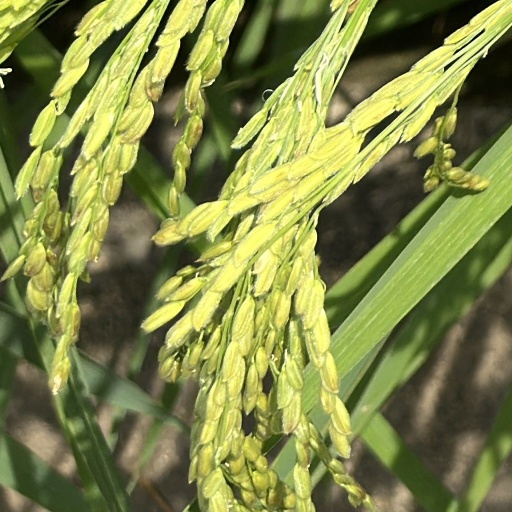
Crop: rice